Hallie Hart

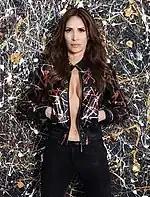
Artist Hallie Hart wearing clothes designed by her against a background of one of her paintings

Hart represented the United States at GemlucArt in 2013, an international contemporary art competition in Monaco, held by Princess Caroline of Hanover"." Hart's abstract painting "Tree of Life", an acrylic abstract painting on canvas, won the Special Jury Prize.